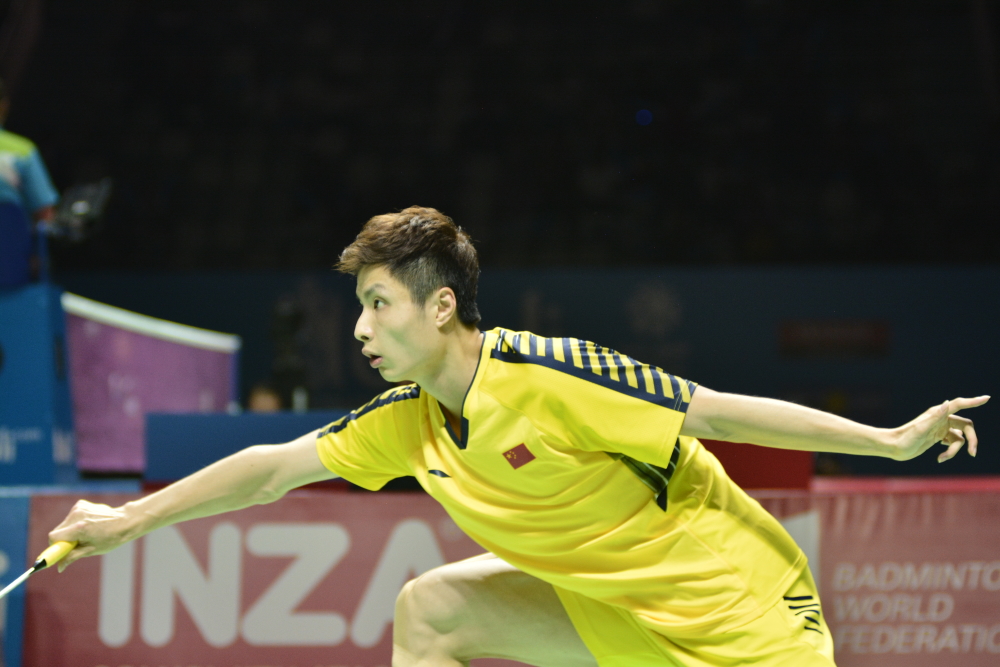
ฉบับร่าง:ฉือ อฺวี่ฉี

| name = ฉือ อฺวี่ฉี石宇奇
| image = Shi Yuqi - Indonesia Open 2018.jpg
| country = จีน
| birth_place = หนานทง, มณฑลเจียงซู, สาธารณรัฐประชาชนจีน
| height = 1.83 m
| handedness = ขวา
| event = Men's singles
| career_record = 311 wins, 107 losses
| highest_ranking = 1
| date_of_highest_ranking = 11 June 2024
| current_ranking = 1
| date_of_current_ranking = 16 July 2024
| show-medals = yes
MedalCountry |
MedalBronze | 2013 Nanjing |
| bwf_id = 38CBD70E-A643-4170-9E6A-28863412DC7B
ฉือ อฺวี่ฉี (; เกิด 28 กุมภาพันธ์ 1996) เป็นนักแบดมินตันชาวจีน ซึ่งปัจจุบันเป็นนักแบดมินตันชายอันดับหนึ่งของโลก ฉือคว้าแชมป์ซูเปอร์ซีรีส์ครั้งแรกในรายการเฟรนช์ โอเพ่น ปี 2016 เขาเอาชนะหลิน ตัน แชมป์เก่า 6 สมัย ในการแข่งขันออลอิงแลนด์ โอเพ่น 2017 ผ่านเข้าสู่รอบชิงชนะเลิศ และสามารถคว้าแชมป์รายการออลอิงแลนด์ โอเพ่นได้อีกครั้งในปี 2018 โดยเอาชนะหลิน ตัน ในรอบชิงชนะเลิศได้อย่างเด็ดขาด นอกจากนี้ เขายังคว้าเหรียญเงินในการแข่งขันแบดมินตันชิงแชมป์โลก ปี 2018 มาครองได้อีกด้วย
== ชีวิตวัยเด็ก ==
ฉือ อฺวี่ฉี เกิดเมื่อวันที่ 28 กุมภาพันธ์ 1996 ที่เมืองหนานทง มณฑลเจียงซู ประเทศจีน บิดาชื่อฉือ เล่ย์ มารดาชื่อฟาง ฟาง เขาเริ่มเล่นแบดมินตันตั้งแต่อายุ 6 ขวบ โดยเข้าฝึกซ้อมที่โรงเรียนกีฬาสำหรับเยาวชนในเมือง ในปี 2007 ฉือเดินทางไปศึกษาต่อที่ประเทศสิงคโปร์ รวมถึงเล่นแบดมินตัน เขาเข้าเรียนที่โรงเรียนประถมยู่เหนิง และฝึกฝนที่โรงเรียนแบดมินตันสิงคโปร์ ภายใต้การดูแลของอดีตโค้ชใหญ่ของสมาคมแบดมินตันสิงคโปร์ คือ โค้ชจาง ชิงสง
== อ้างอิง ==